Senkaku Islands dispute

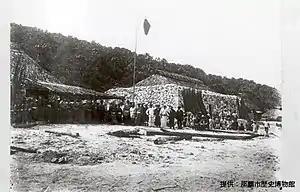
Workers at a bonito fisheries factory on Uotsurishima in the Senkaku Islands around 1910.

Following the Meiji Restoration, the Japanese government formally annexed what was known as the Ryukyu Kingdom as Okinawa Prefecture in 1879. The Senkaku Islands, which lay between the Ryukyu Kingdom and the Qing empire, became the Sino-Japanese boundary for the first time.